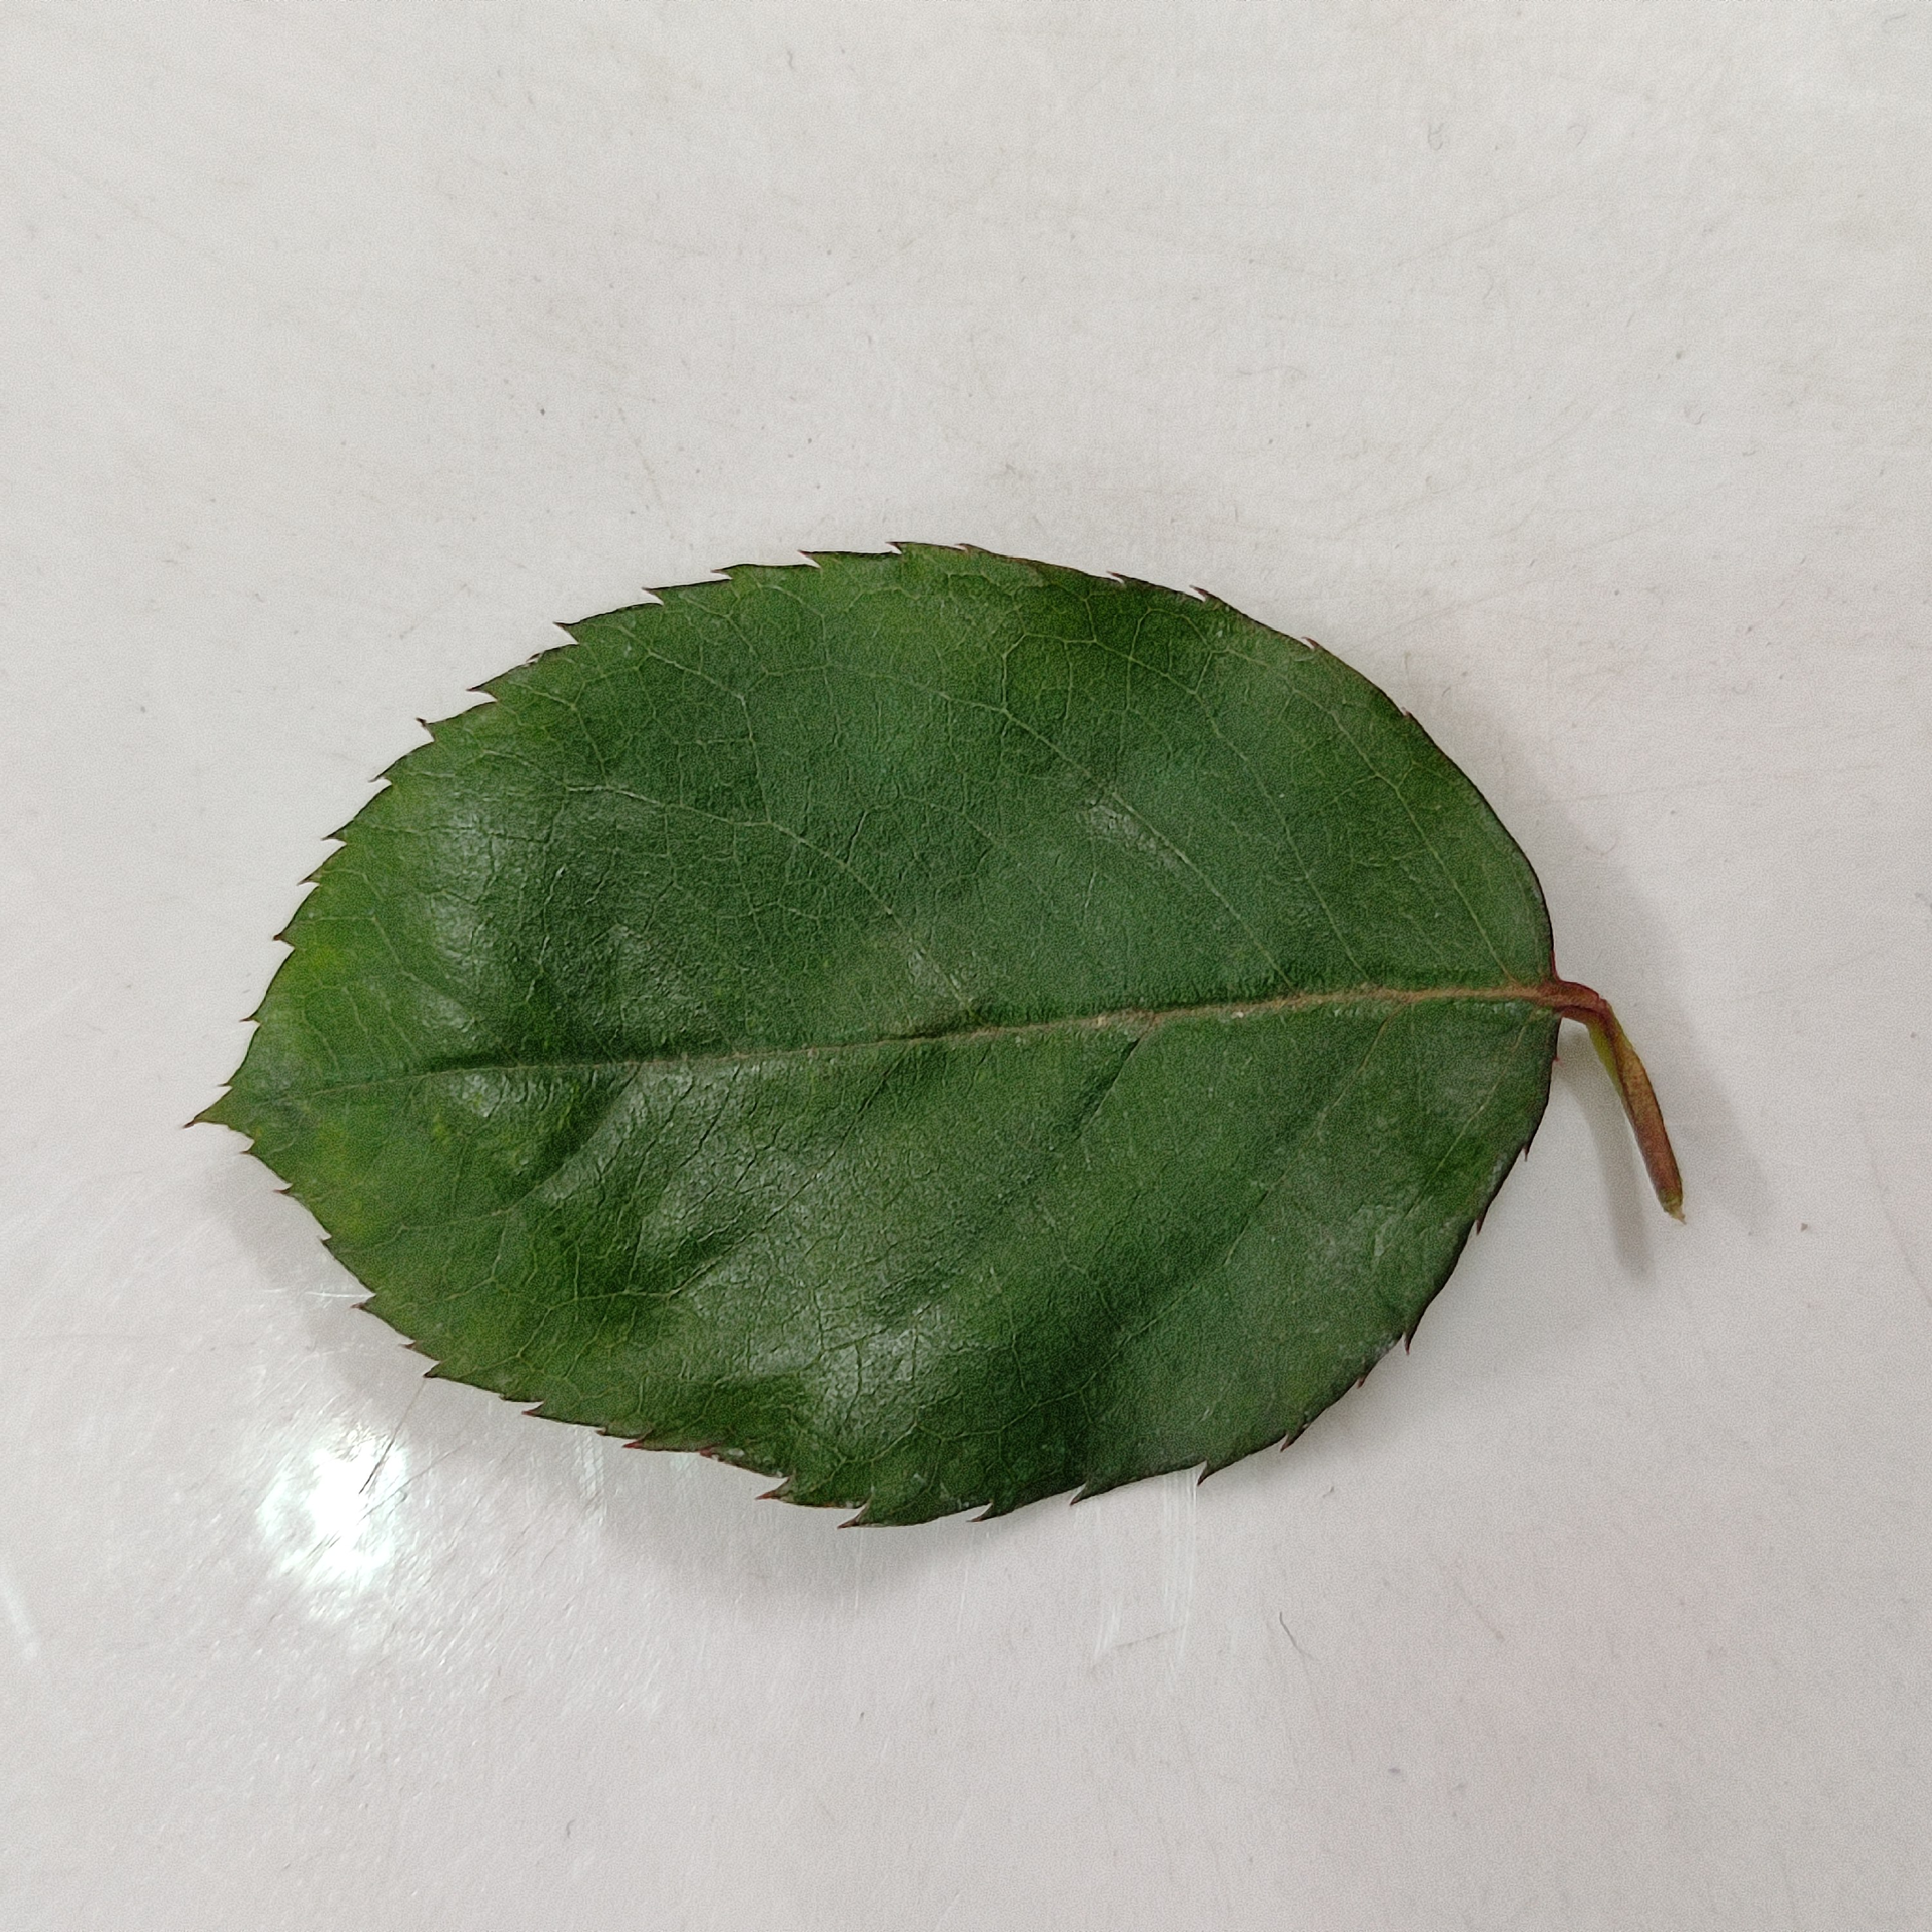
Label: Healthy Leaf